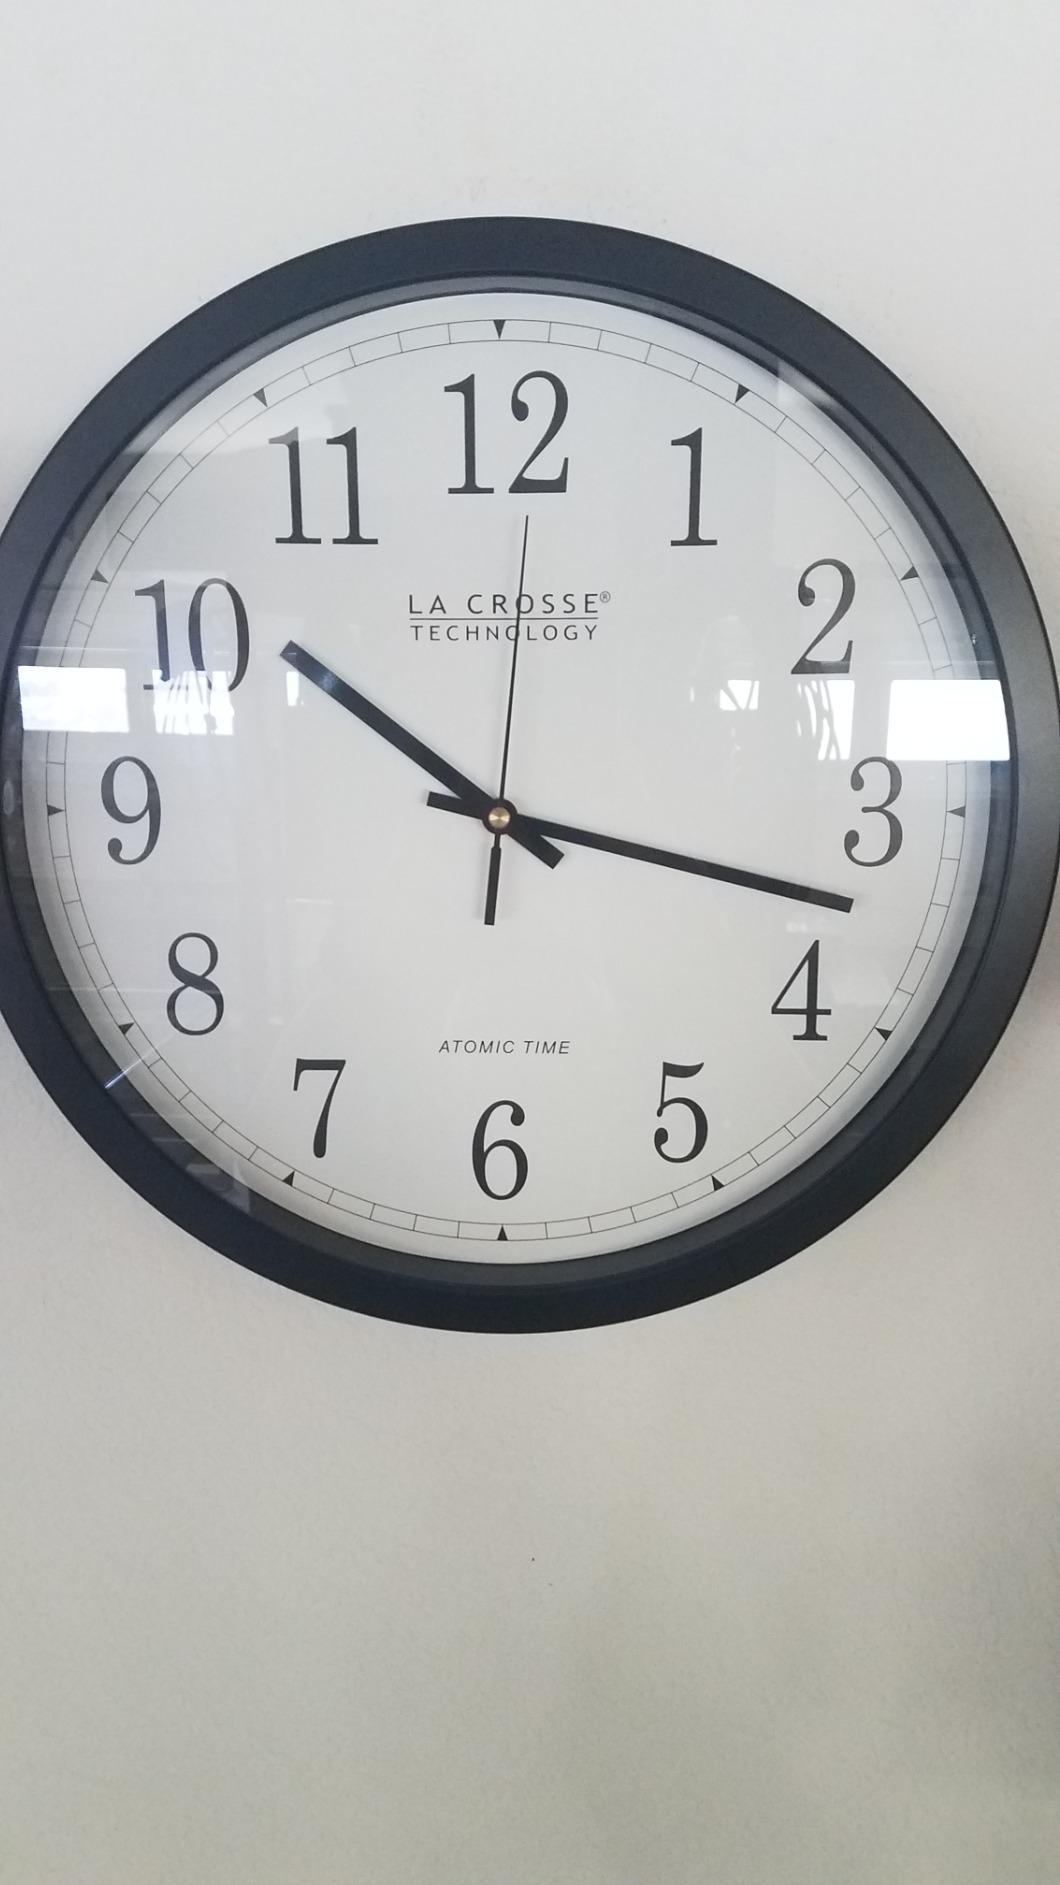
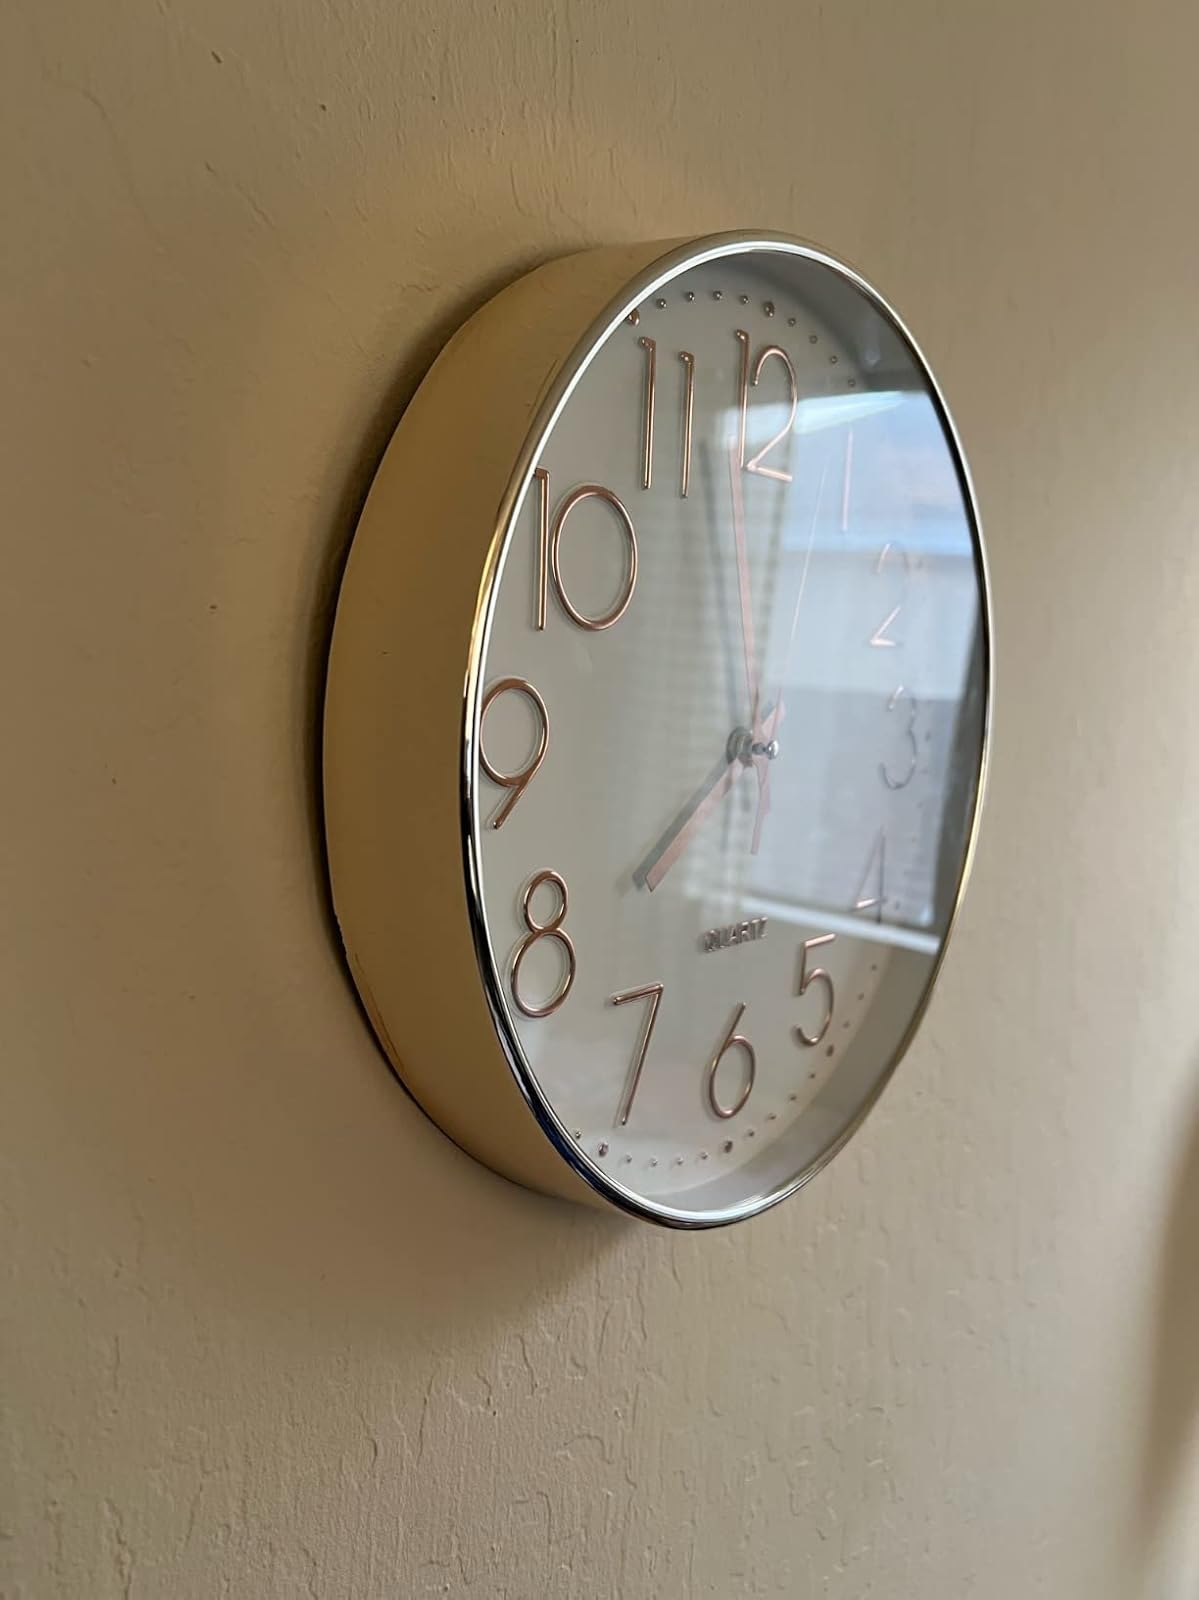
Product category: clock
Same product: no